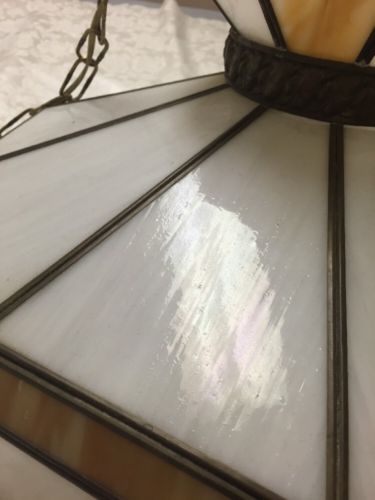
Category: lamp